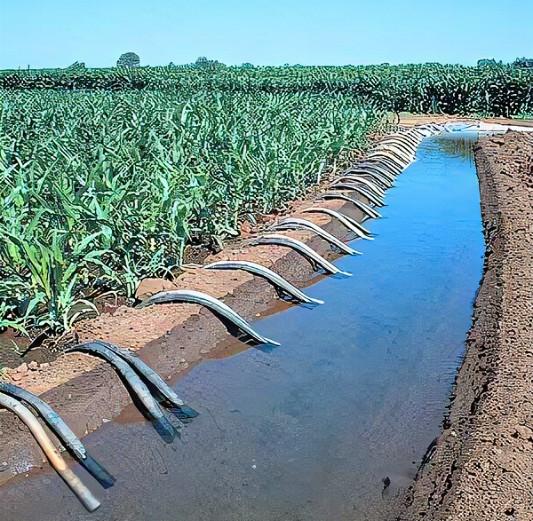
Shamba kubwa la mahindi limepakana na mfereji wa maji.Mabomba yanapitisha maji kutoka mifereji hadi kwenye mimea.Yakionyesha matumizi bora ya raslimali.